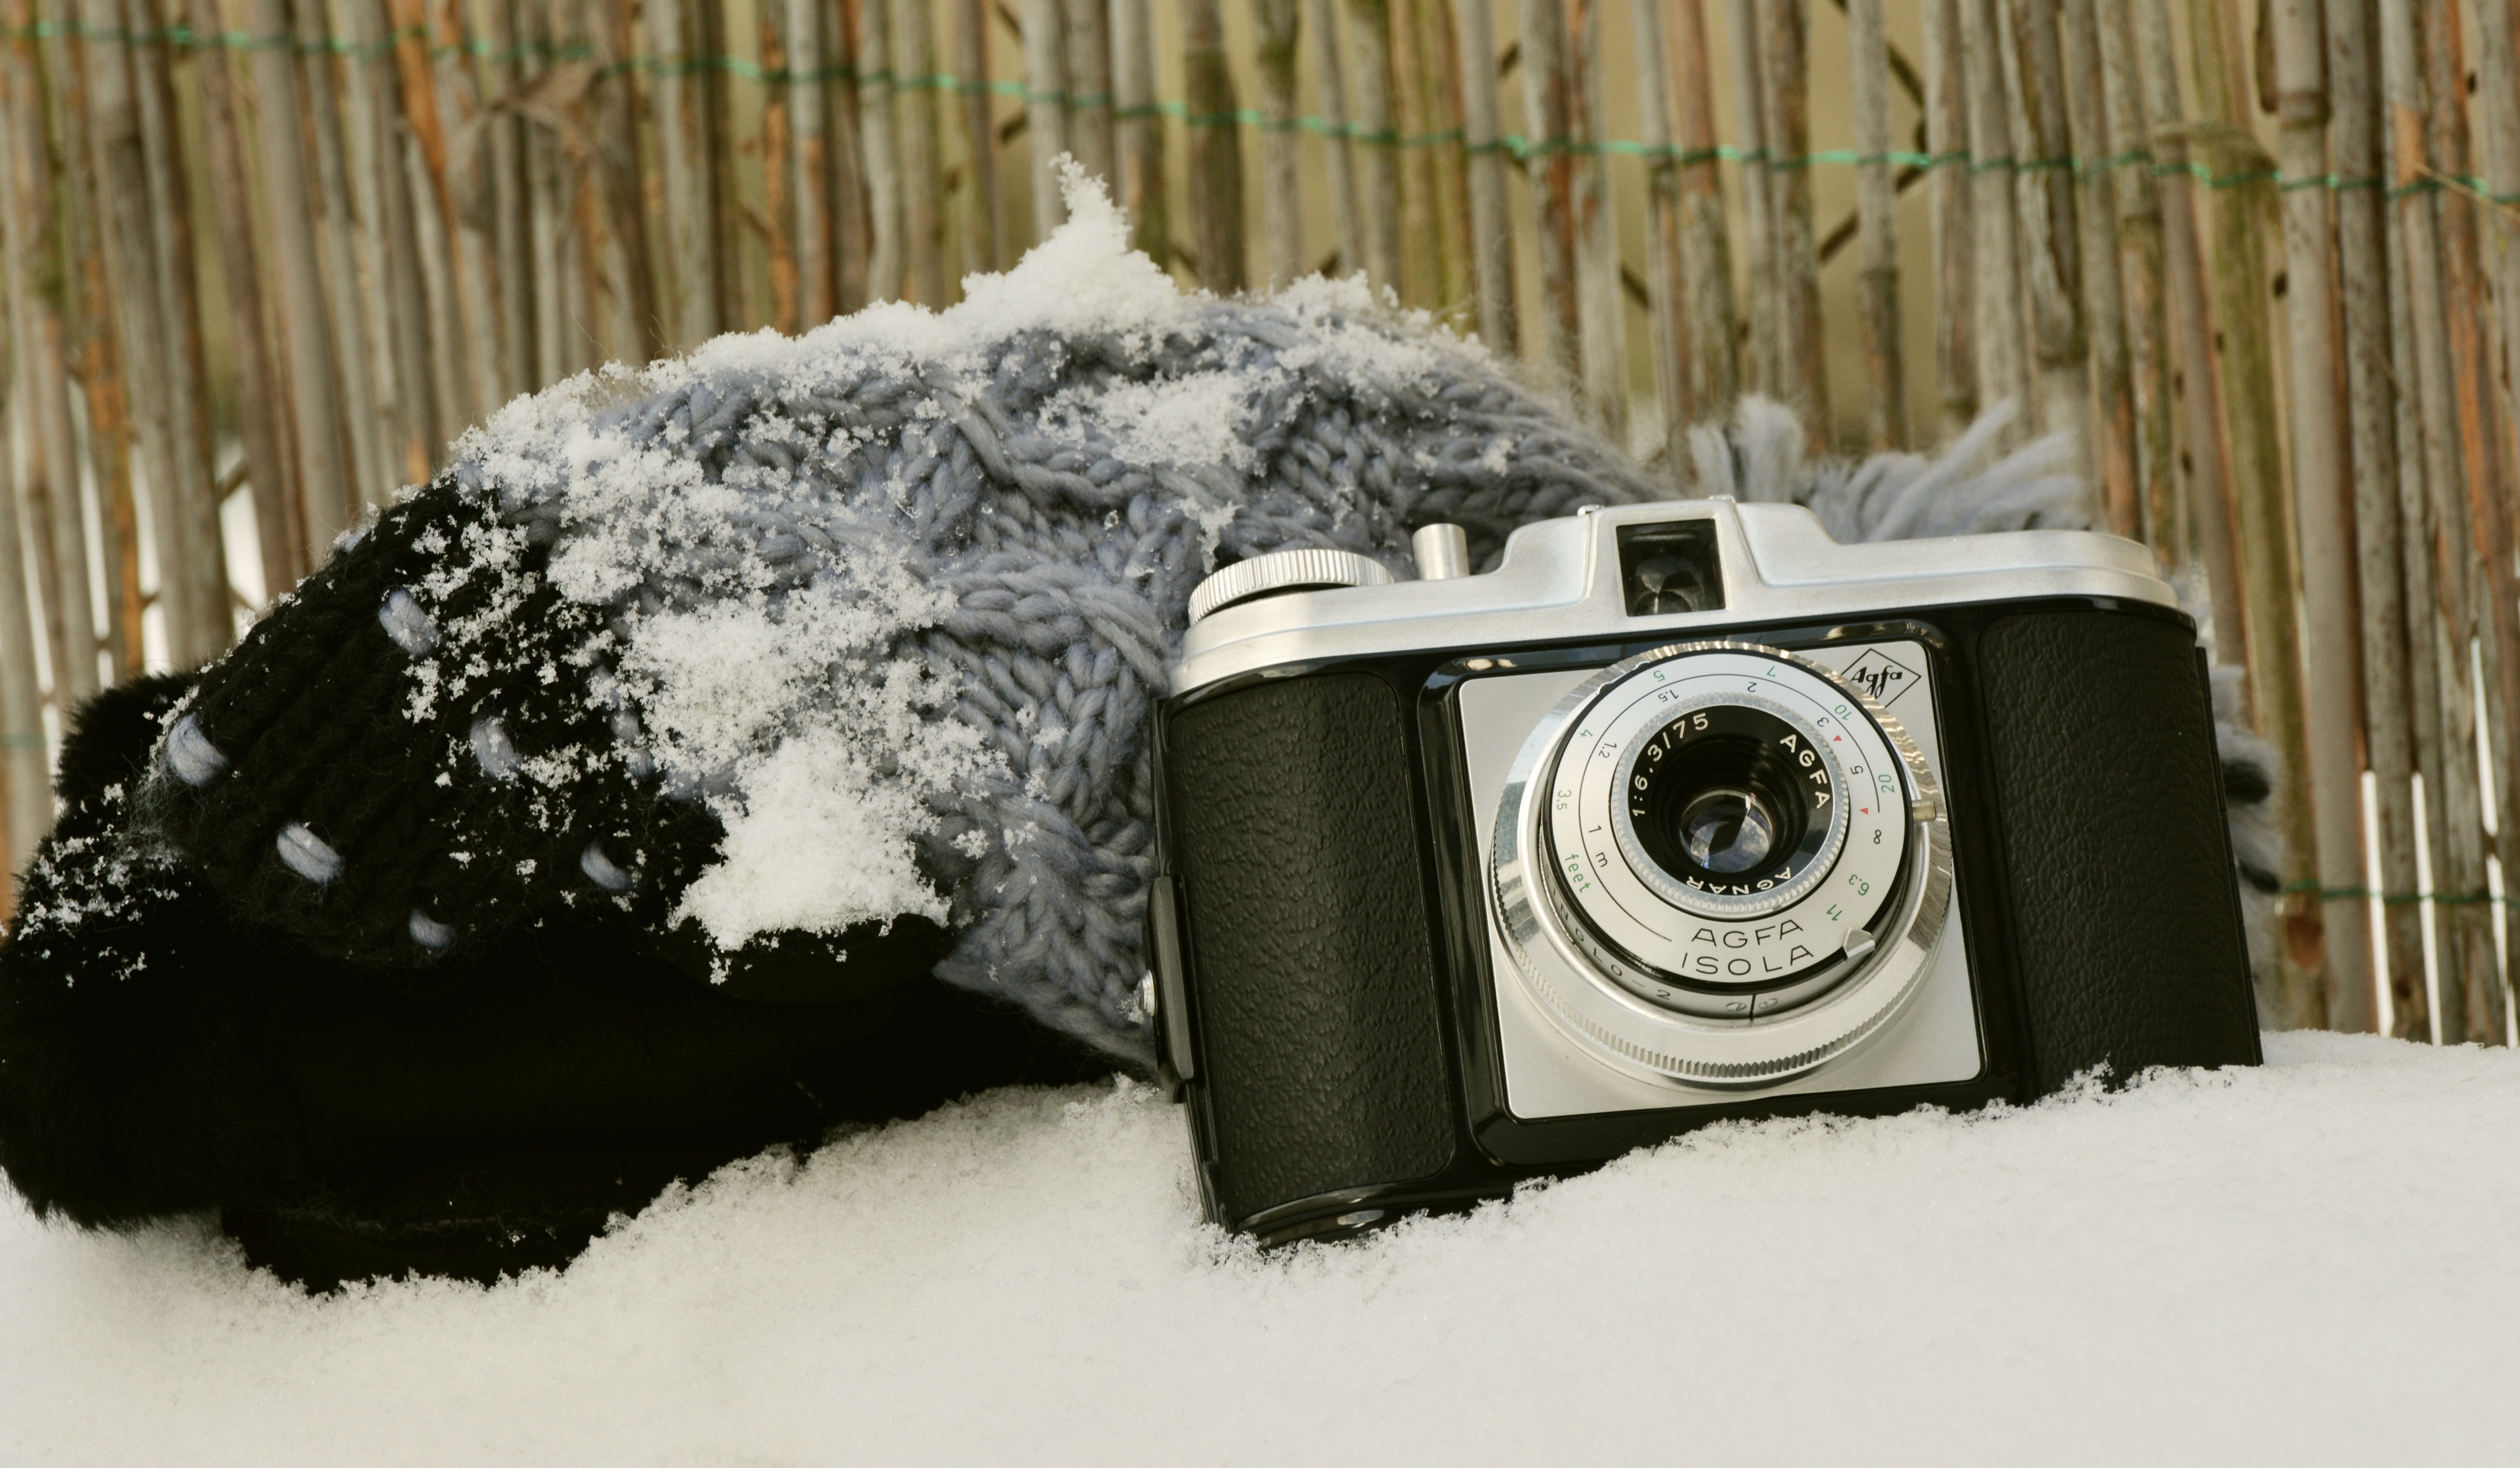
snow, winter, camera, photography, old, analog, nostalgia, black, old camera, digital camera, photograph, agfa, photo camera, agfa isola, winter photography, single lens reflex camera, cameras optics